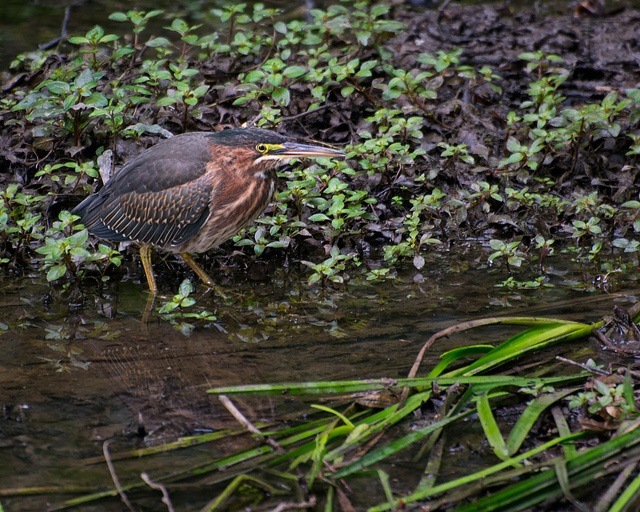
A long beaked bird perched on a plank of wood.
A bird with a long bill stands in a puddle of water by some foliage.
A bid walking on a stream of water next to green plants.
A bird on the ground perched by a small pool of water
A fluffy bird standing next to a small stream.